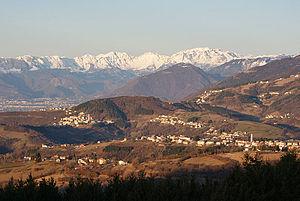
Lusiana Conco est une commune italienne située dans la province de Vicence en Vénétie. Elle est créée en 2019 par la fusion de Lusiana et de Conco.
Conco est une ancienne commune italienne située dans la province de Vicence en Vénétie. Depuis 2019, elle fait partie de la commune de Lusiana Conco.